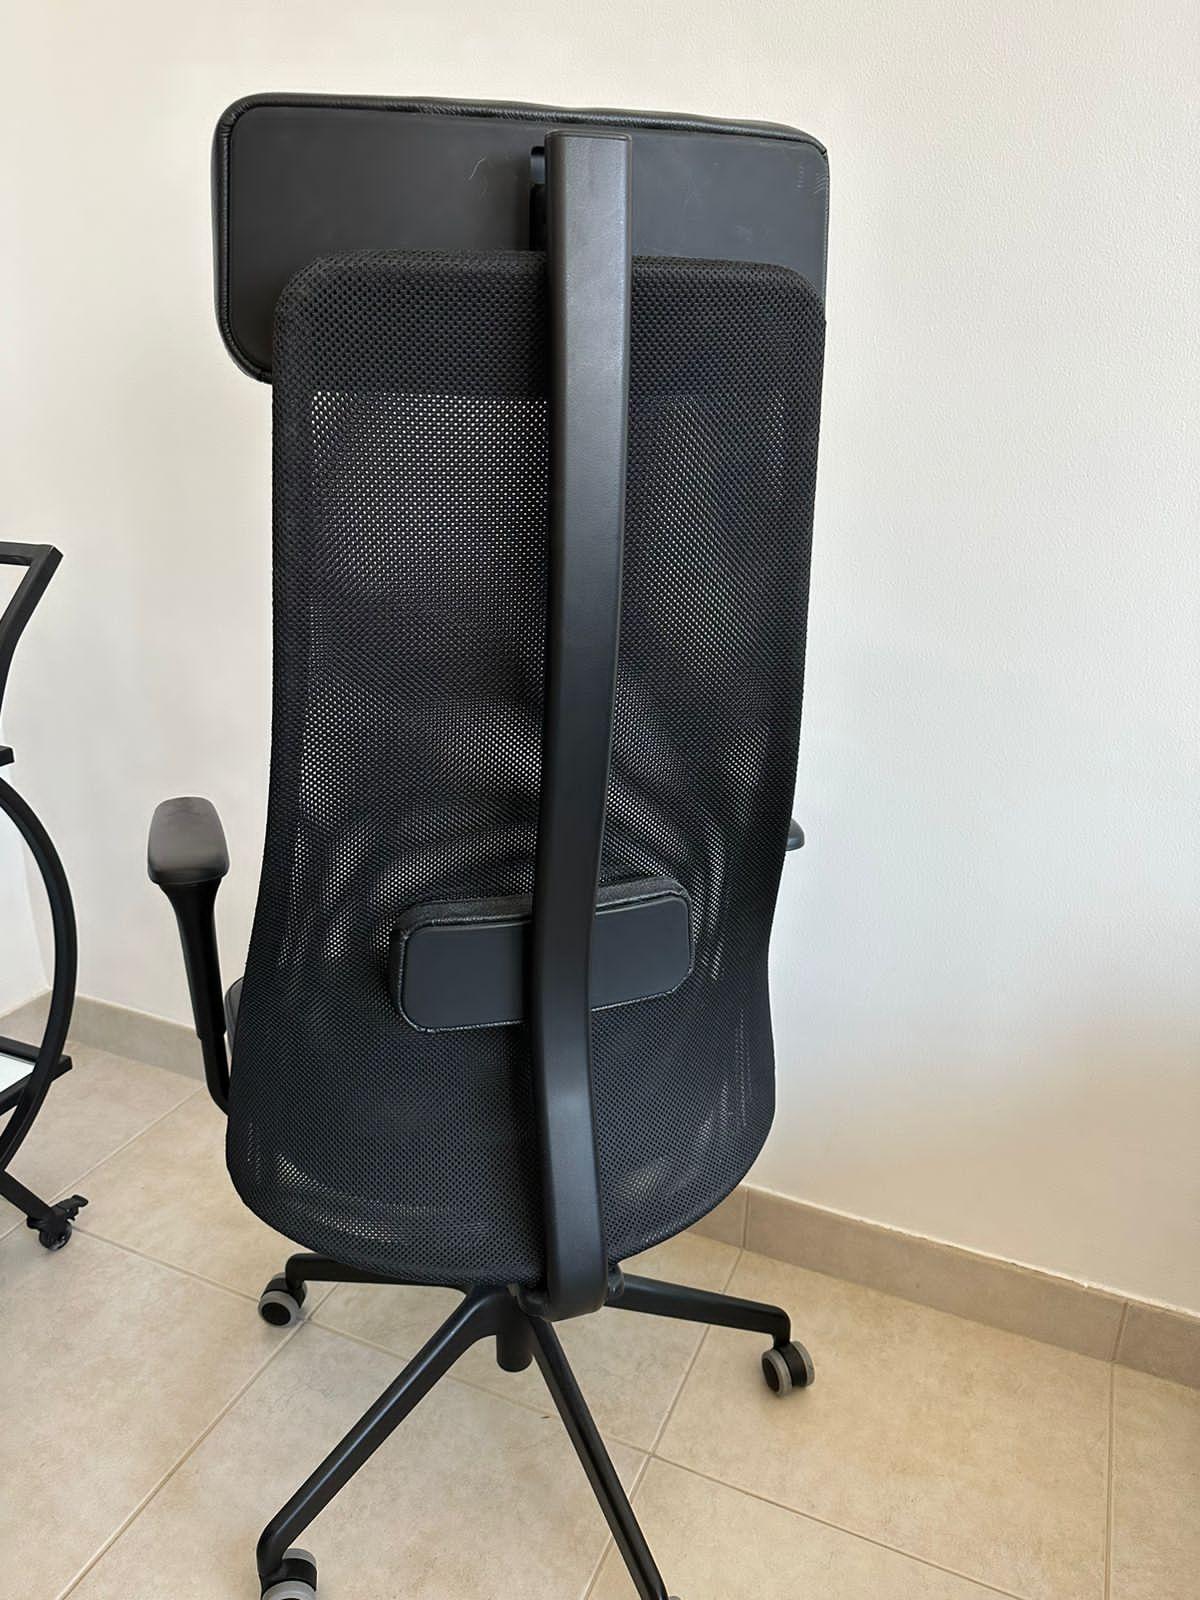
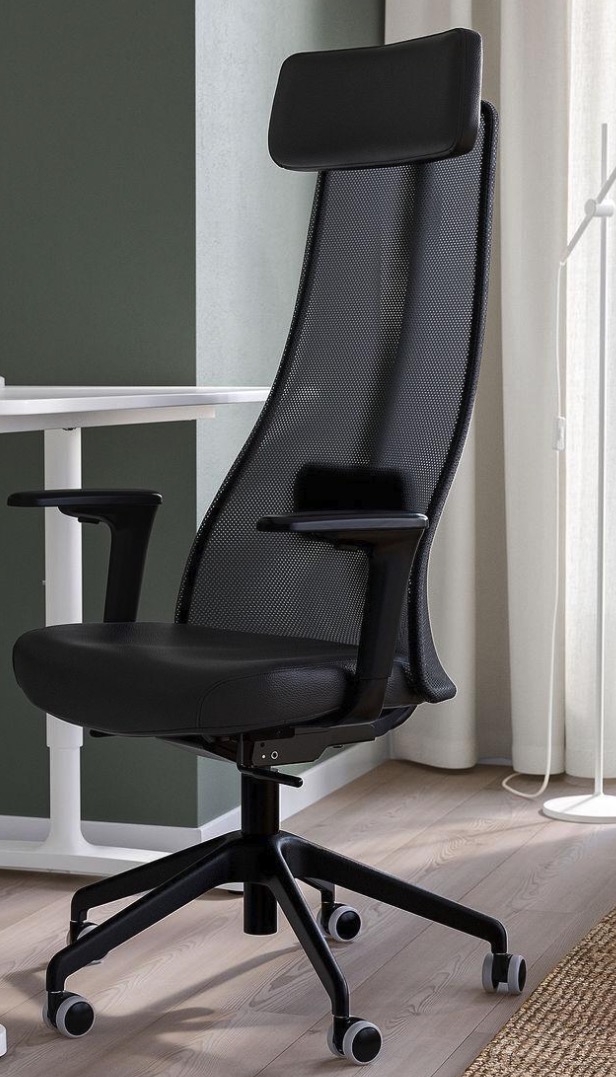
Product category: items_chair
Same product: yes